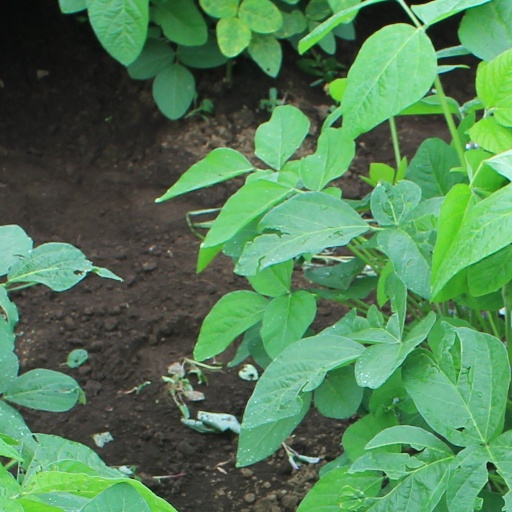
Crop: soybean